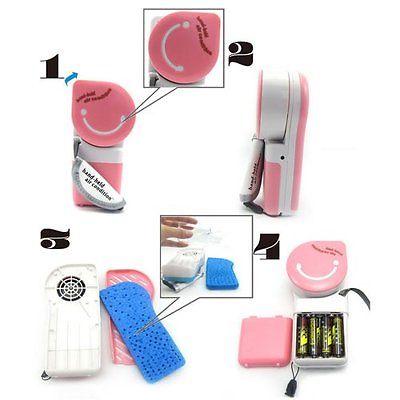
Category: fan